Diamond Trust of London

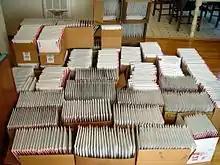
The game ready to ship for its Kickstarter backers

Rohrer launched the Kickstarter campaign on May 9, 2012, looking to raise $78,715; the campaign closed on May 26, 2012, after raising $90,118 from 1,305 backers. This allowed manufacturing to proceed, and "Diamond Trust of London" became the first successfully crowdfunded Nintendo DS game. By mid-July, the 6,000 cartridges had been manufactured by Nintendo in Japan, and in August, they arrived at Rohrer's home in California. As he was packaging the cartridges personally, it allowed him to release a special signed and numbered limited edition of 1000 copies, bundled with mystery bonuses. The game was released on August 28, 2012, and as customers received their copies, they revealed the contents of the limited edition. Jason Cipriano at "MTV Multiplayer" received, alongside his limited edition, postage stamps and a coin from countries featured in the game, and four actual diamonds.